Weather presenter

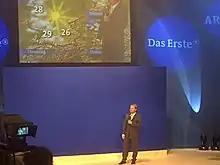
Weather presenter making his description in front of a blue screen.

A weather presenter (also known as a weather girl, weatherman or weather broadcaster) is a person who presents the weather forecast daily on radio, television or internet news broadcasts.